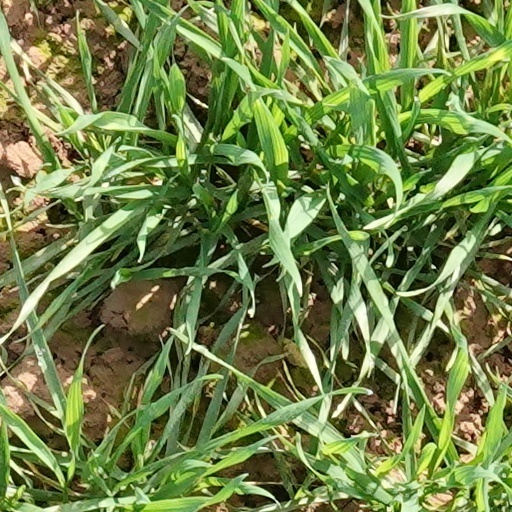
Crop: wheat